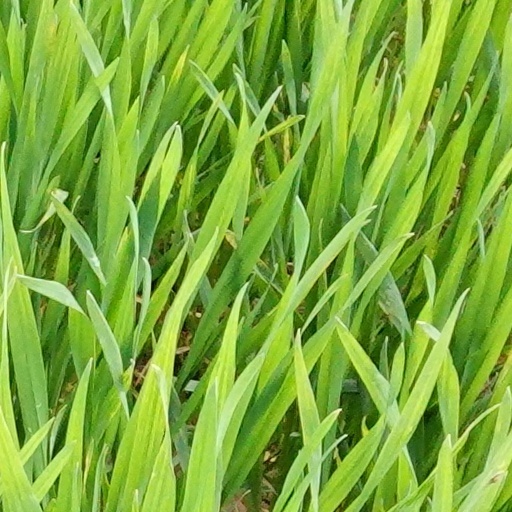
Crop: wheat